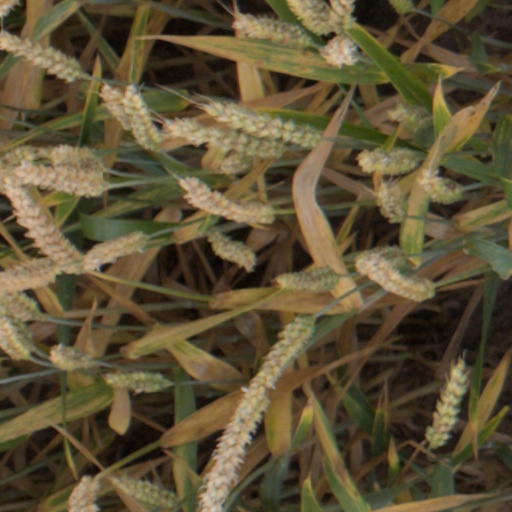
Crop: wheat